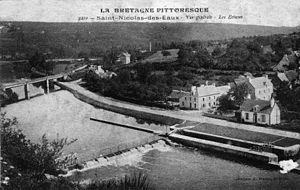
La gare vers 1900
La gare de Saint-Nicolas-des-Eaux est une gare ferroviaire française de la ligne d'Auray à Pontivy, située au village de Saint-Nicolas-des-Eaux sur le territoire de la commune de Pluméliau, dans le département du Morbihan en région Bretagne.